The Ross Development Trust

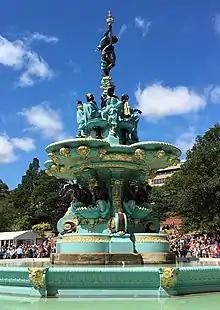
The newly-restored Ross Fountain

The Ross Development Trust SC046873 were registered in September 2016, after making a development agreement with the City of Edinburgh in June of that year. They organized the restoration of the Ross Fountain in 2018, and were also responsible for the upgrading of the West Princes Gardens Gardener's Cottage.